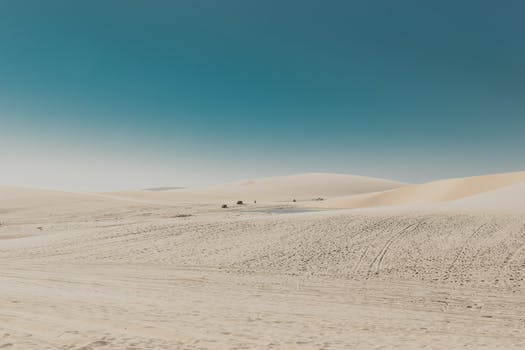
Label: No Watermark